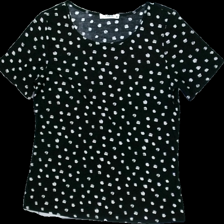
View: front
Type: T-shirt
Category: Ladies
Brand: Not in the list
Brand text on label: chacha
Colors: Black, White
Material: 100% polyester
Pattern: Dots
Cut: Regular
Size: M
Season: All
Damage location: top center
Damage 2 location: middle center
Damage 3 location: bottom center
Price range: 50-100
Recommended usage: Reuse
Description: prickig t-shirt